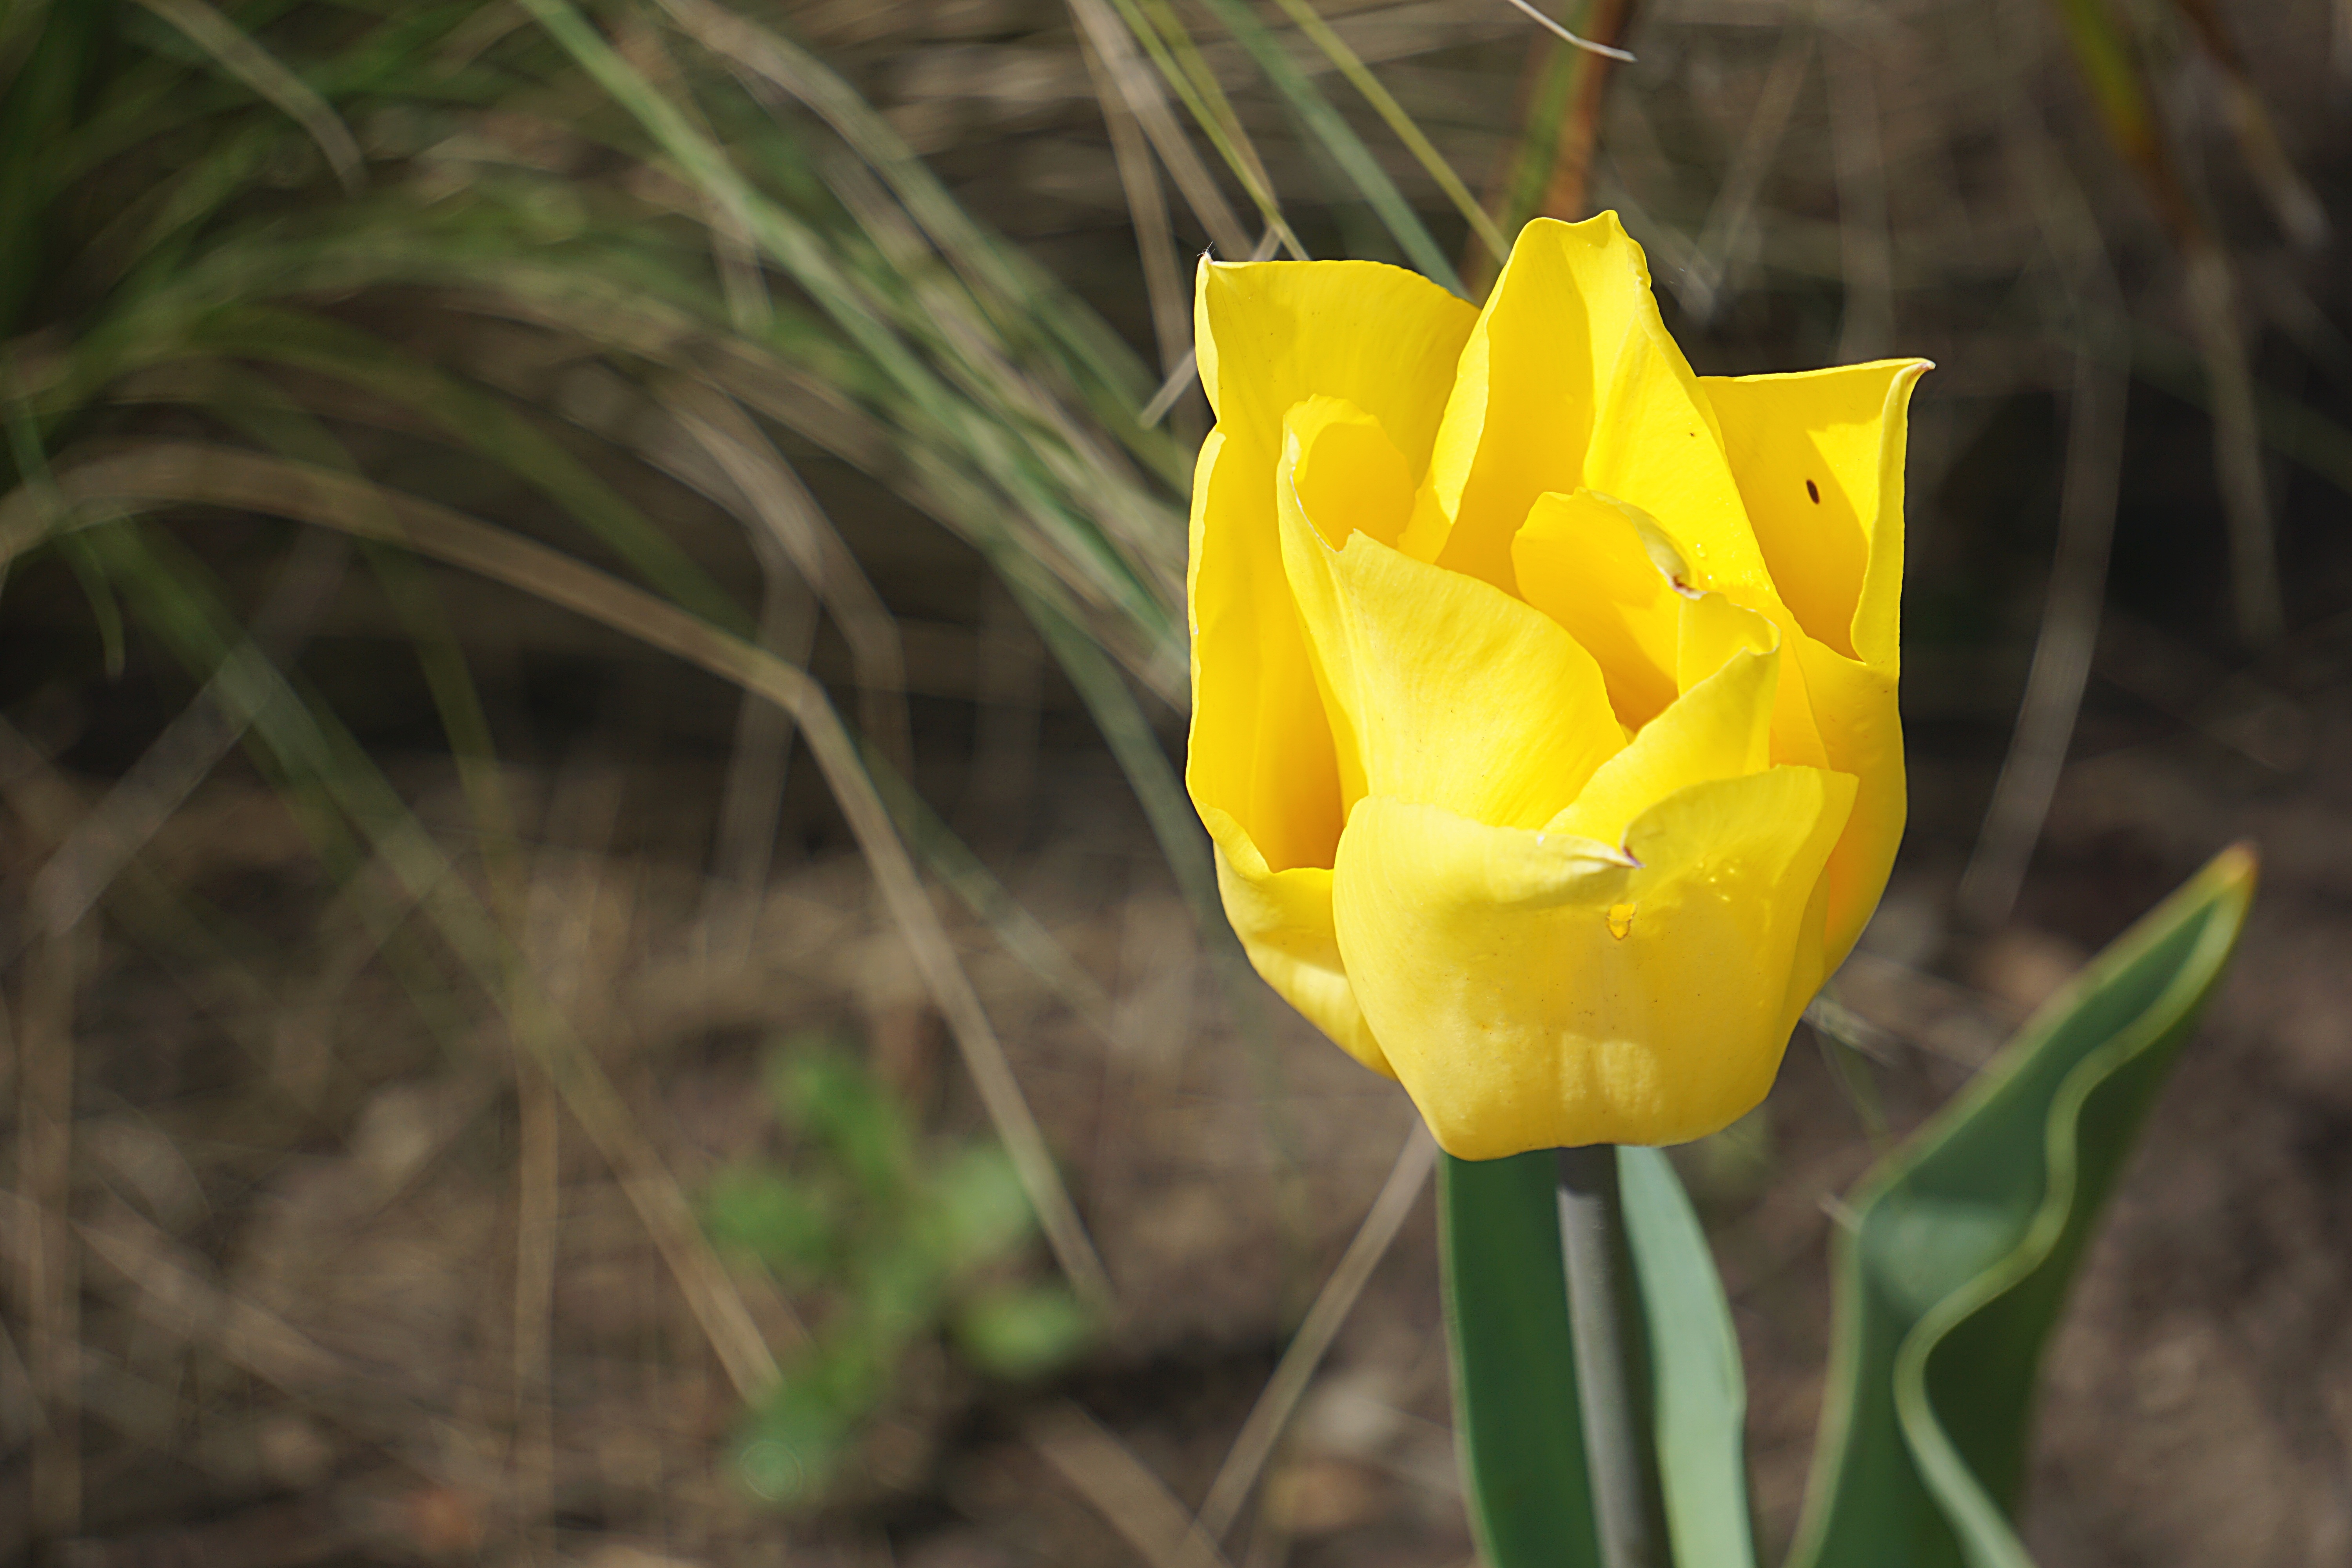
nature, plant, flower, petal, tulip, spring, botany, yellow, garden, flora, wildflower, colors, petals, flowering, macro photography, flowering plant, tulip spring, plant stem, land plant